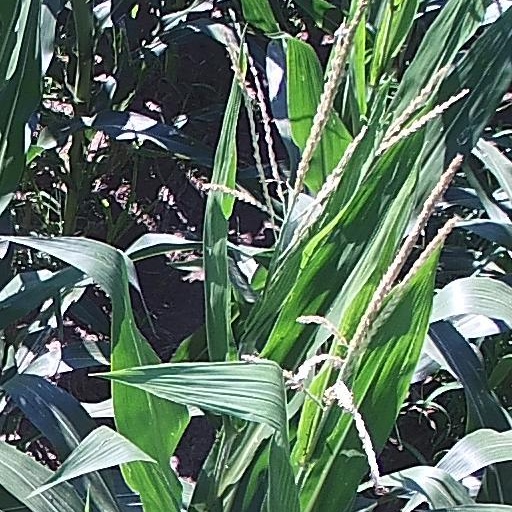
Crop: maize; corn